Mardin

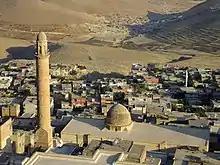
Great Mosque of Mardin

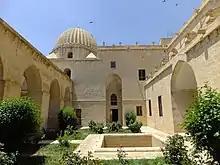
The Sultan Isa or Zincirye Medrese

Mardin came under the influence of various Turcoman dynasties beginning from the 12th century. Under the Artuqid rule from the 12th century until the 15th century, Mardin became a prominent center of Islamic architecture through a blend of Anatolian Seljuk elements, such as monumental portals, muqarnas and stone carvings, and local influences, all adapted to the region’s limestone and sandstone materials. Important monuments from this era include the Great Mosque (Ulu Cami) of Mardin and the Sultan İsa (or Zinciriye) Medrese. Artuqid architecture in Mardin played a key role in shaping the city’s unique identity and contributed significantly to the development of early Turkish architecture.